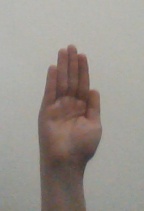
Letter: seen